Walter Kollo

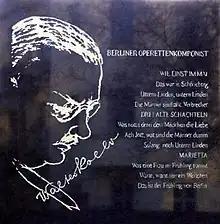
Memorial plaque for Walter Kollo at his grave in the Friedhof II der Sophiengemeinde Berlin in Berlin

Walter Kollo (28 January 1878 – 30 September 1940) was a German composer of operettas, Possen mit Gesang, and Singspiele as well as popular songs. He was also a conductor and a music publisher.